Interaction (statistics)

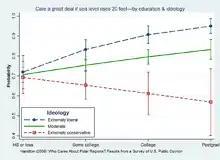
Interaction effect of education and ideology on concern about sea level rise

In statistics, an interaction may arise when considering the relationship among three or more variables, and describes a situation in which the effect of one causal variable on an outcome depends on the state of a second causal variable (that is, when effects of the two causes are not additive). Although commonly thought of in terms of causal relationships, the concept of an interaction can also describe non-causal associations (then also called "moderation" or "effect modification"). Interactions are often considered in the context of regression analyses or factorial experiments.